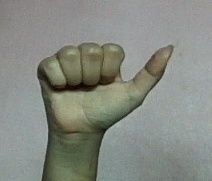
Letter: dhad